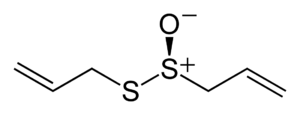
L'allicine est un composé organo-sulfuré abondant dans l'ail sous une forme un peu plus complexe, comme on le trouve également dans les oignons, les poireaux et dans d'autres espèces de la famille des Liliaceae et des Alliaceae.